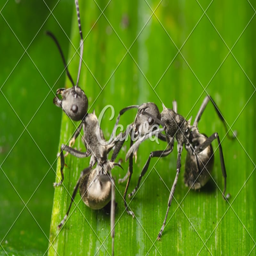
an ant in the leaf